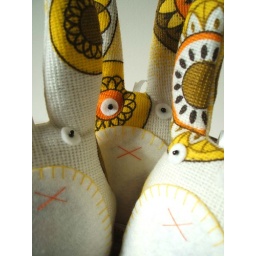
Spirograph lavender rabbit in orange and yellow